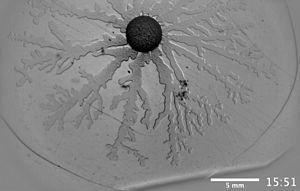
Migration en masse de Bacillus subtilis sur gelose à partir de la colonie mère en haut au centre. Le temps est indiqué en H:M depuis l'inoculation, la migration ayant commencé à 11:35 (soit 256 minutes avant cette image). Les dendrites formées par les bactéries sont précédées d'un anneau d'un surfactant produit par B. subtilis.